Edith Nourse Rogers

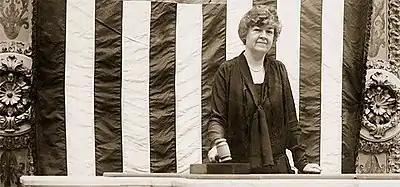
Edith Nourse Rogers of Massachusetts presides over the House Chamber in this image from 1926 of the Collection of the U.S. House of Representatives

Women had served in the United States military before. In 1901, a female Nurse Corps was established in the Army Medical Department and in 1907 a Navy Nurse Corps was established. However, despite their uniforms the nurses were civilian employees with few benefits. They slowly gained additional privileges, including "relative ranks" and insignia in 1920, a retirement pension in 1926, and a disability pension if injured in the line of duty in 1926. Rogers voted to support the pensions.